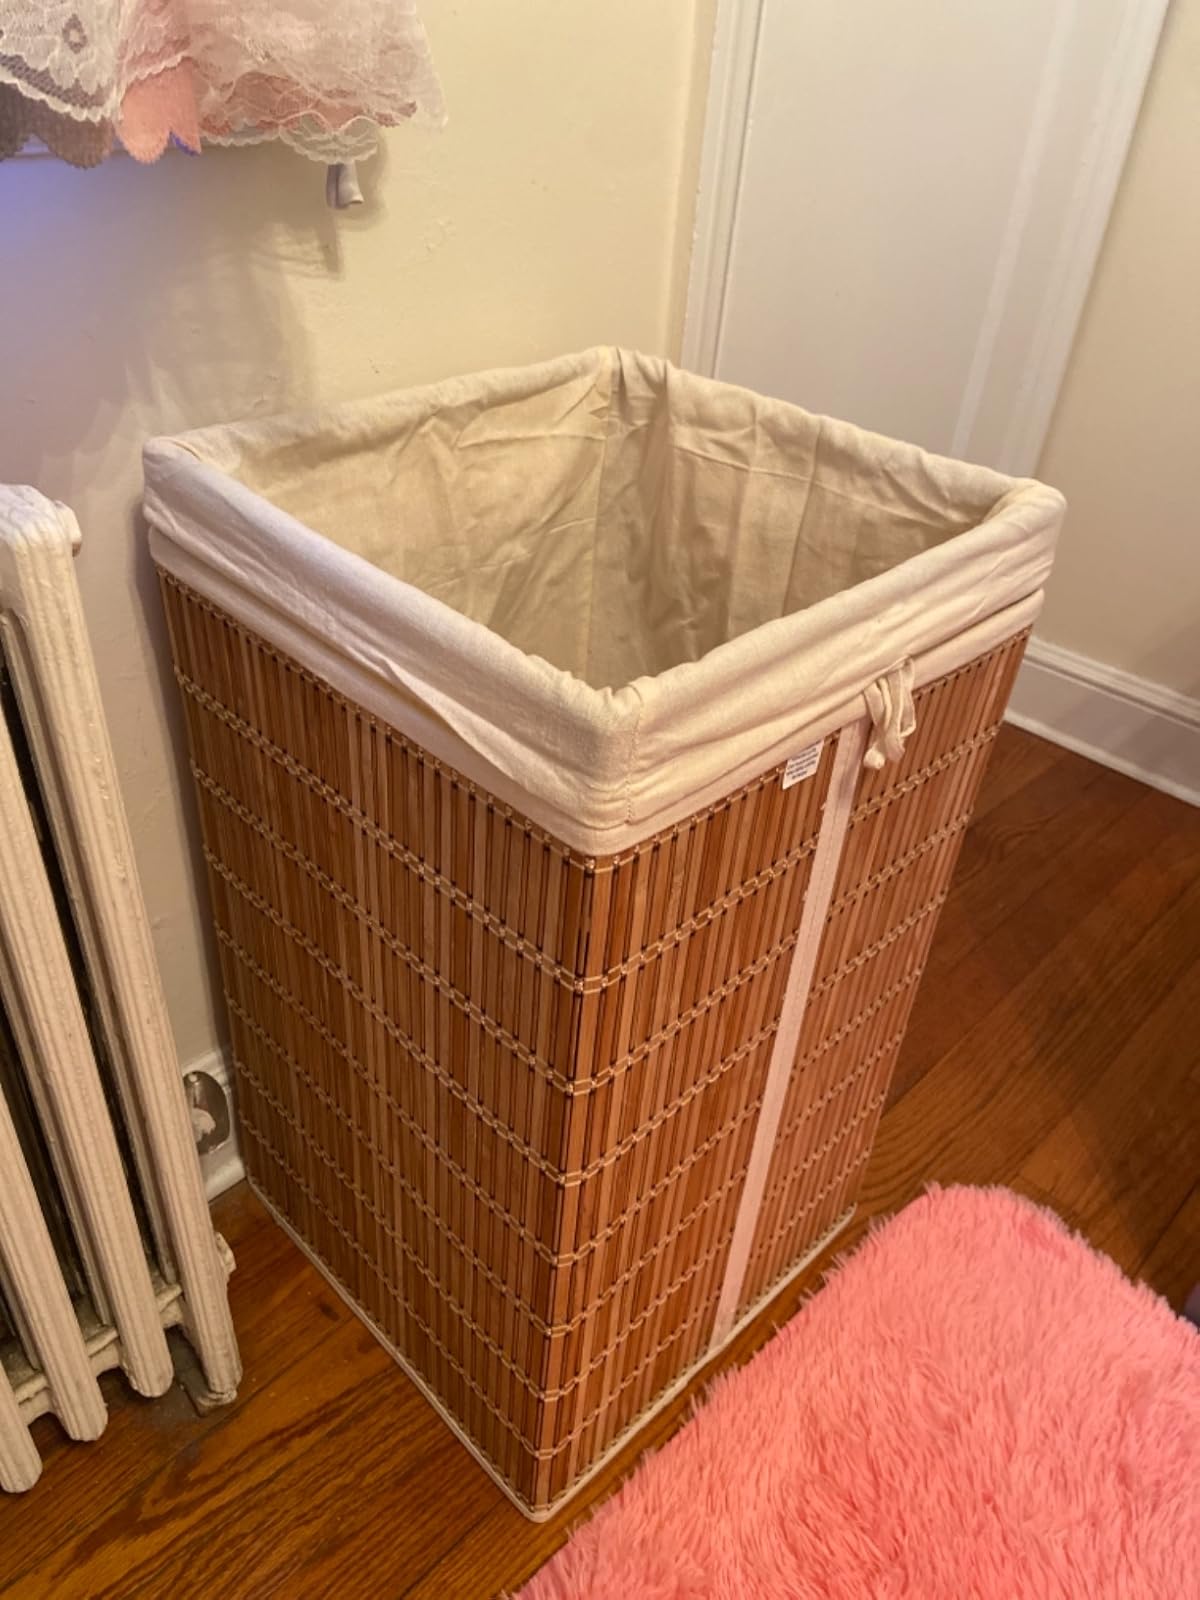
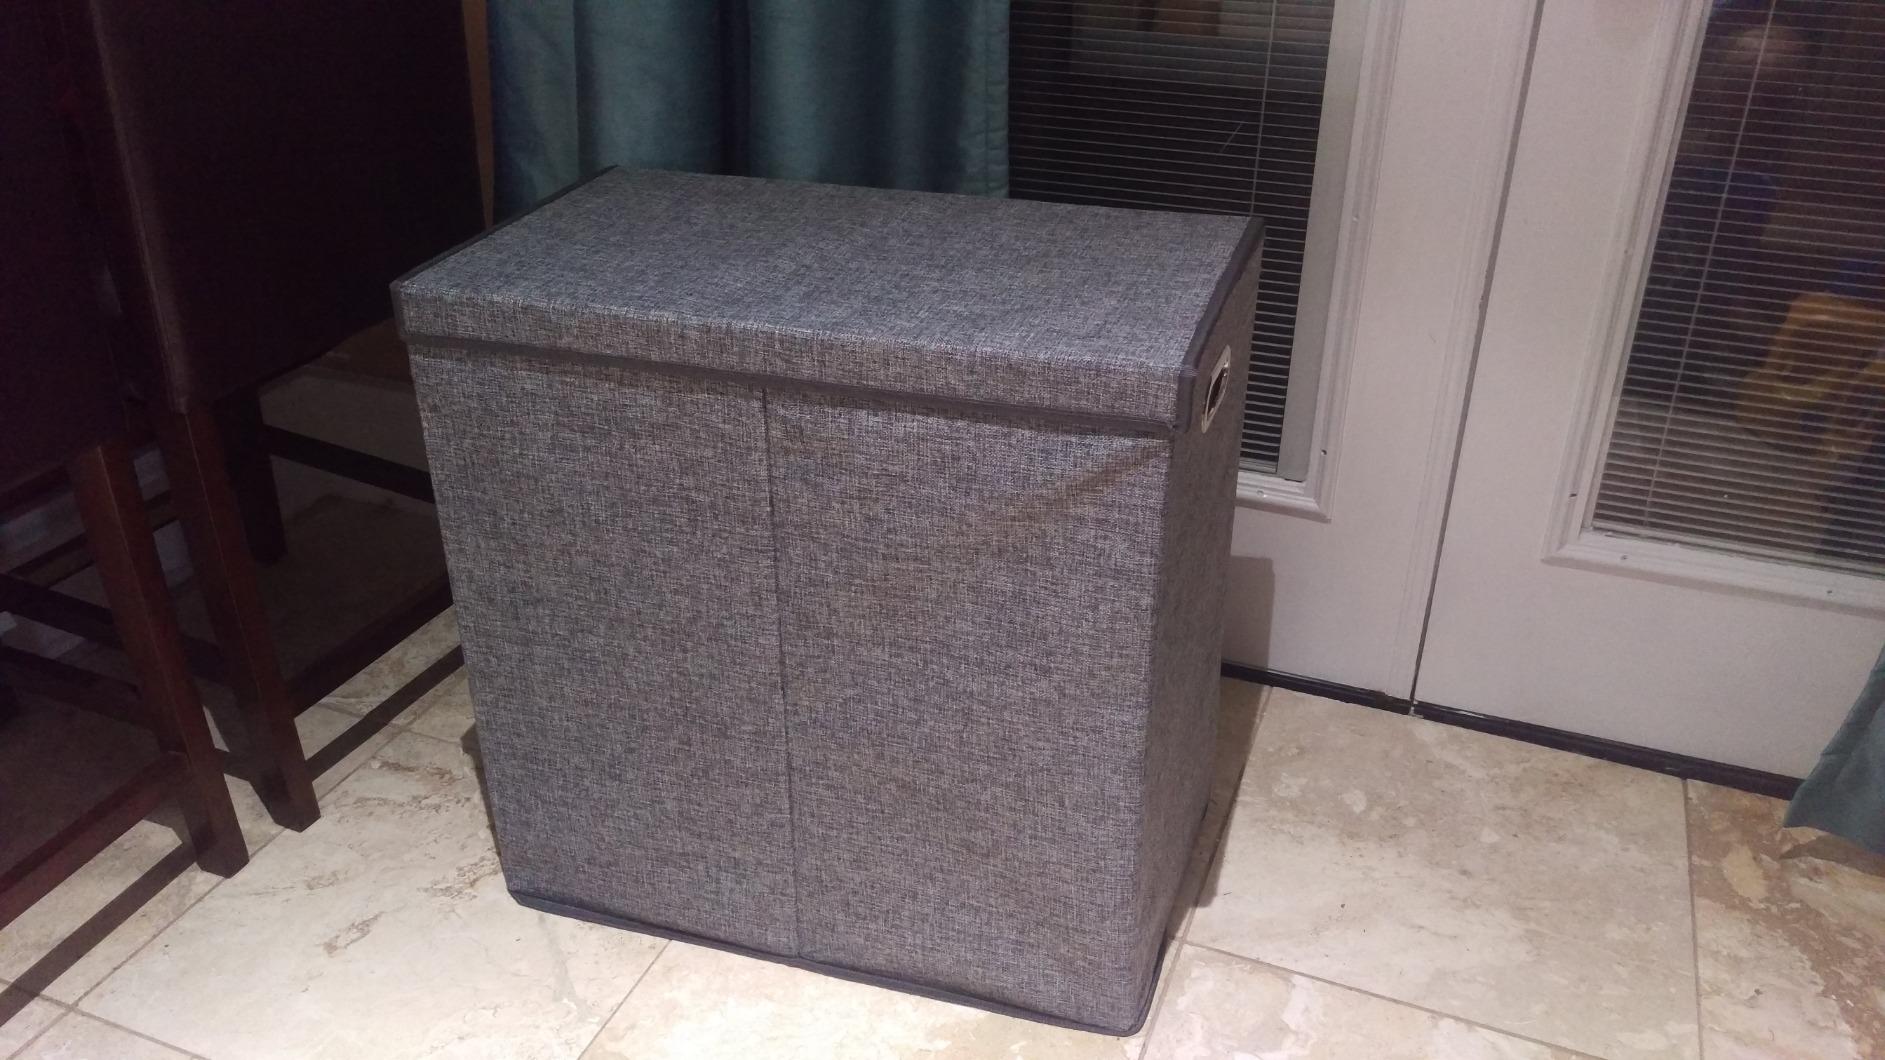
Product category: items_hamper
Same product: no